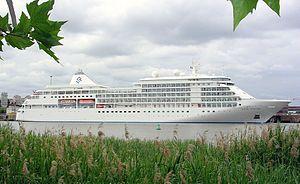
Le Grand port maritime de Nantes-Saint-Nazaire est un grand port maritime, établissement public de l'État français, dont la tutelle de l'État est exercée par la Direction générale des infrastructures, des transports et de la mer du ministère de l'écologie, du développement durable et de l'énergie. Il a pour vocation de gérer l'activité maritime et portuaire de l'estuaire de la Loire et de mettre en œuvre les politiques publiques d'aménagement.
Le quai Président-Wilson est un quai de Nantes situé sur la rive sud de l'Île de Nantes, le long d'un des bras de la Loire baptisé « bras de Pirmil ». Géré par le Grand port maritime de Nantes-Saint-Nazaire, il est aujourd'hui fermé au trafic fluvio-maritime de marchandises.
L'économie de Nantes a d'abord été liée à la Loire, puis à l'océan Atlantique. Après son essor économique lié au trafic maritime - principalement la traite des esclaves - au XVIIᵉ siècle, Nantes a connu une forte industrialisation au XIXᵉ siècle. L'expansion des zones d'habitation et la désindustrialisation générale sur le territoire de la France ont conduit à la prédominance du secteur tertiaire dans l'économie de la commune.